List of Turtle Beach Corporation products

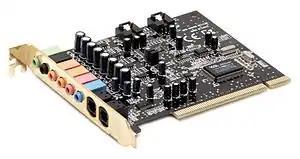
A Catalina brand card

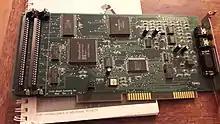
Maui rev 1.0 ISA sound card from Turtle Beach Corporation. It is a sample based GM synthesizer compatible with MPU-401. It has 256kiB RAM (expandable thanks to SIMM slots) to allow sample customization.

56K – The 56K Digital Recording System was the first of the Turtle Beach audio systems for the IBM PC platform. It made use of the Motorola 56000 Digital Signal Processor for accelerating digital audio data transfers through the IBM PC's ISA bus.